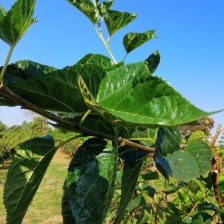
Variety: BlackOodTurkey